Circus Vargas

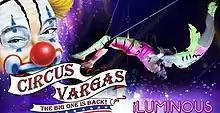
Circus Vargas 2016

Circus Vargas is an American traveling circus based in California. It was built with the intent of bringing an old time circus to everyone; it is billed as one of the world's biggest traveling circuses still using a big top tent. The circus produces a circus show throughout the western United States.